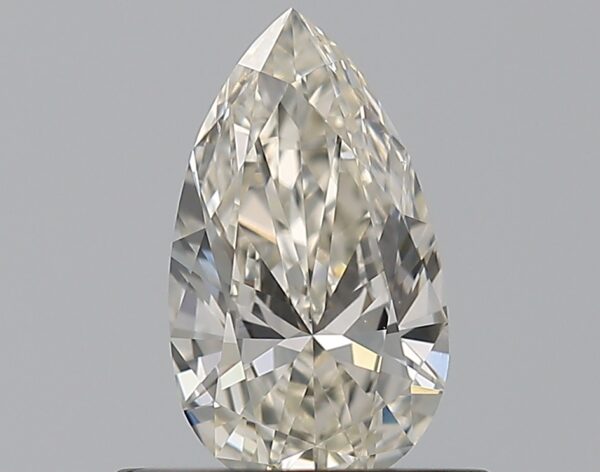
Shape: pear
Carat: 0.5
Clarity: VS1
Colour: I
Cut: EX
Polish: EX
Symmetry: GD
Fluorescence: ST
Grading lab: GIA
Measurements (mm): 7.55 x 4.32 x 2.46